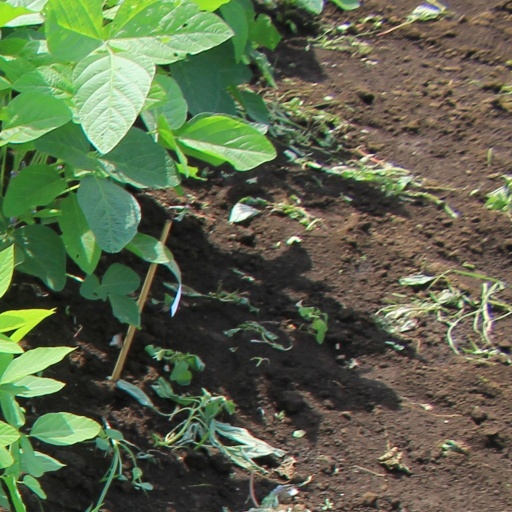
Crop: soybean